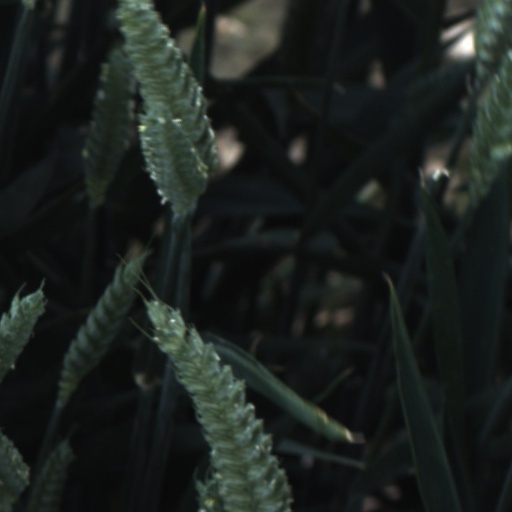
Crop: wheat